Iqaluit (film)

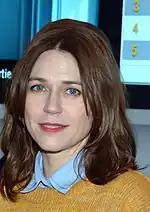
Marie-Josée Croze received some positive reviews for her performance.

Justine Smith gave the film three stars in "The Montreal Gazette", crediting Pilon for showing Northern Canada naturally as well as symbolically, and remarking on the "differing but complementary styles" of Croze and Ungalaaq. In "La Presse", gave it film three stars, saying the town of Iqaluit becomes a character in the story, heightened by Robert Marcel Lepage's music but undermined by the writing, and complimented Ungalaaq and Croze. "La Presse" critic Yves Bergeras highlighted Ungalaq and the cinematography of Michel La Veaux. The audience in Iqaluit enjoyed the film and asked Pilon, who attended the premiere, for a sequel.